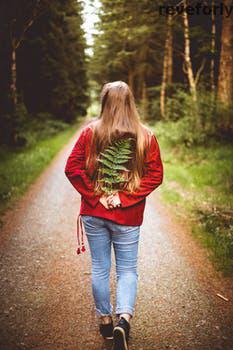
Label: Watermark